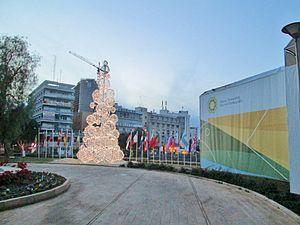
Chypre, en forme longue la république de Chypre, est un État situé sur l'île de Chypre dans l’est de la mer Méditerranée, dans le bassin Levantin. Bien que Chypre soit géographiquement proche de la région du Proche-Orient et la seule île majeure de la Méditerranée située en Asie, le pays est rattaché politiquement à l'Europe et est membre de l’Union européenne. Depuis 1974, le tiers nord de l’île, située au-delà de la ligne verte contrôlée par les troupes de l'ONU, est sous contrôle turc et en 1983, ce territoire sécessioniste s'est proclamé République turque de Chypre du Nord. Cette dernière continue aujourd'hui encore à ne pas être reconnue par l'ONU.